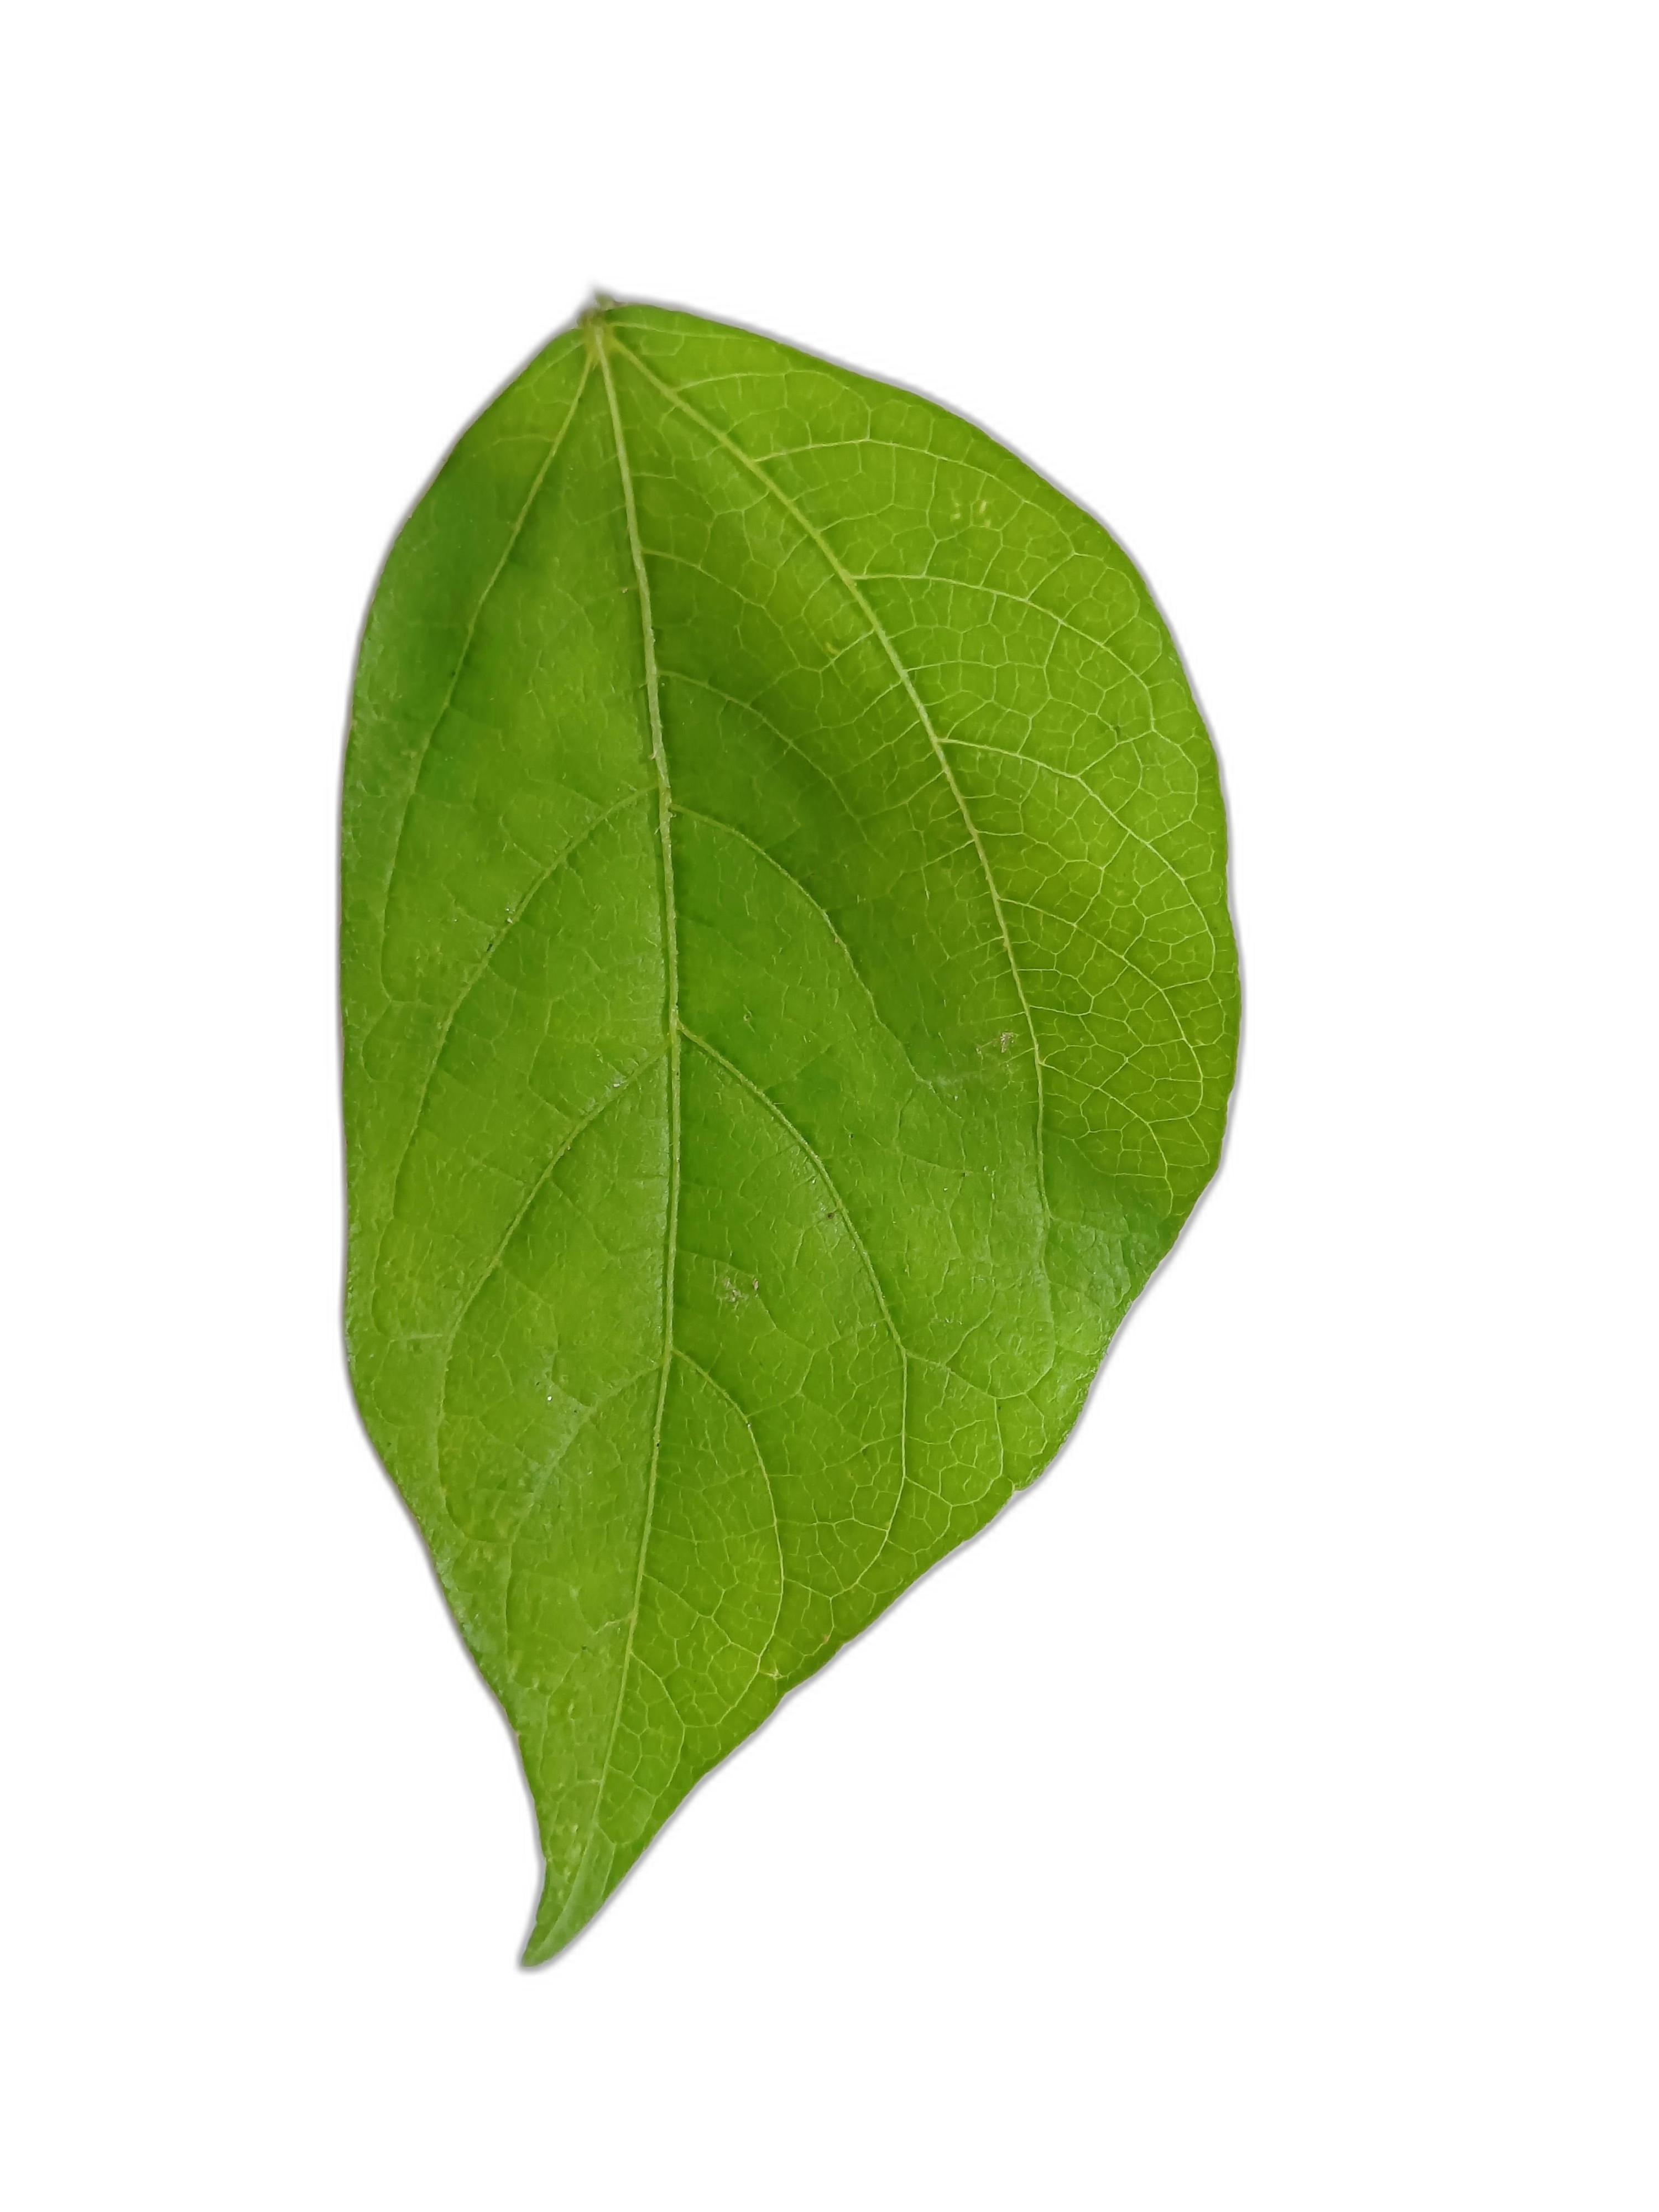
Label: Healthy